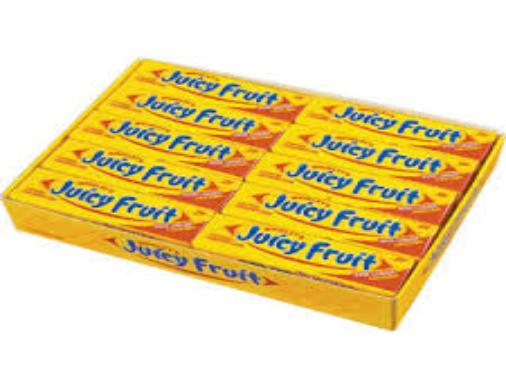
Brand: Juicy Fruit
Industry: Food